Richard II (play)

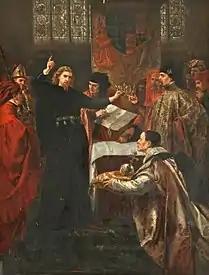

The play spans only the last two years of Richard's life, from 1398 to 1400. It begins with King Richard sitting majestically on his throne in full state, having been requested to arbitrate a dispute between the nobles Thomas Mowbray and Richard's cousin, Henry Bolingbroke, who has accused Mowbray of high treason for stealing money that had been raised for the English army and of murdering Bolingbroke's uncle, the Duke of Gloucester. Bolingbroke's father, John of Gaunt, 1st Duke of Lancaster, meanwhile, believes Richard himself was responsible for his brother's murder. After several attempts to calm both men, Richard acquiesces and it is determined that the matter be resolved in the established method of trial by battle between Bolingbroke and Mowbray, despite Gaunt's objections.